Richard Kinney

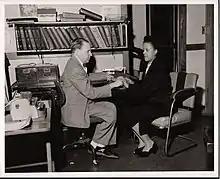
Richard Kinney signing with Geraldine Lawhorn, another deafblind instructor at Hadley.

Kinney died of a heart attack in Evanston, Illinois, on February 19, 1979.